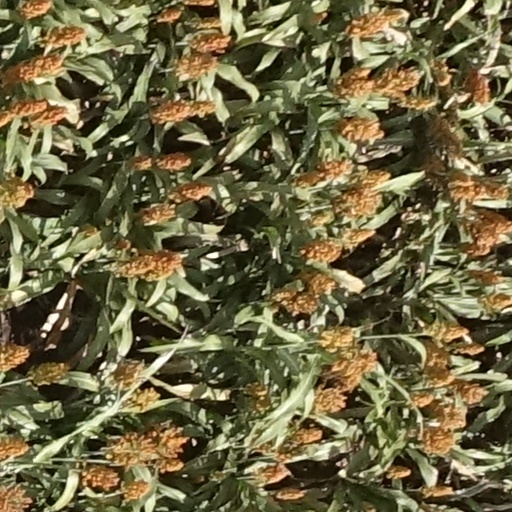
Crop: sorghum